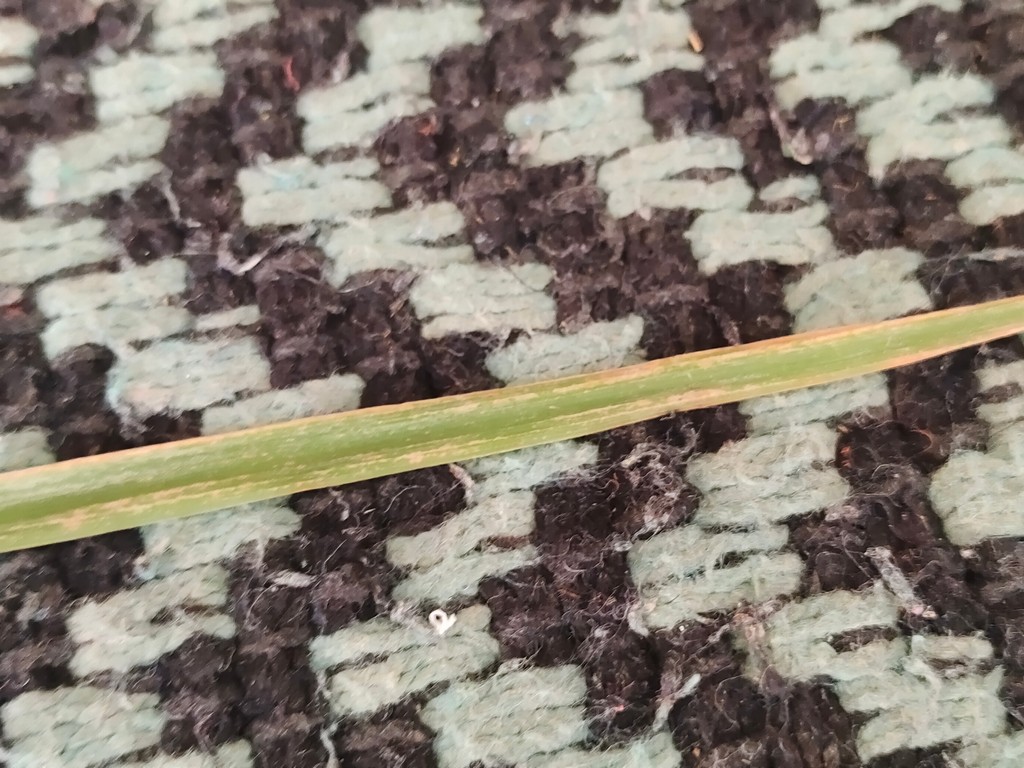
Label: Unhealthy